Bayt Nabala

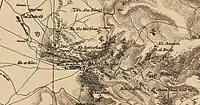
Map of the Bayt Nabala area in the 1880s

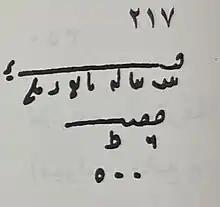
An Ottoman tax record of Bayt Nabala (written as بيت نباله) detailing that the village pays 500 akçe in taxes annually

In 1526 Bayt Nabala was part of the Ottoman Empire, "nahiya" (subdistrict) of Ramla under the Liwa of al-Quds. According to Ottoman tax records, the village paid 500 akçe annually. In the 1596 tax record, Bayt Nabala was categorized under the Liwa of Gaza, with a population of 54 Muslim households, an estimated 297 people. They paid a fixed tax-rate of 33,3 % on a number of crops, including wheat, barley, olives, fruit, as well as on goats, beehives and a press that was used for processing either olives or grapes, in addition to occasional revenues; a total of 8,688 akçe.